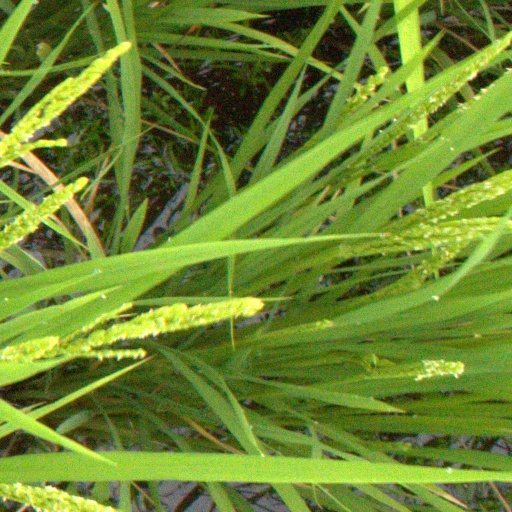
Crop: rice